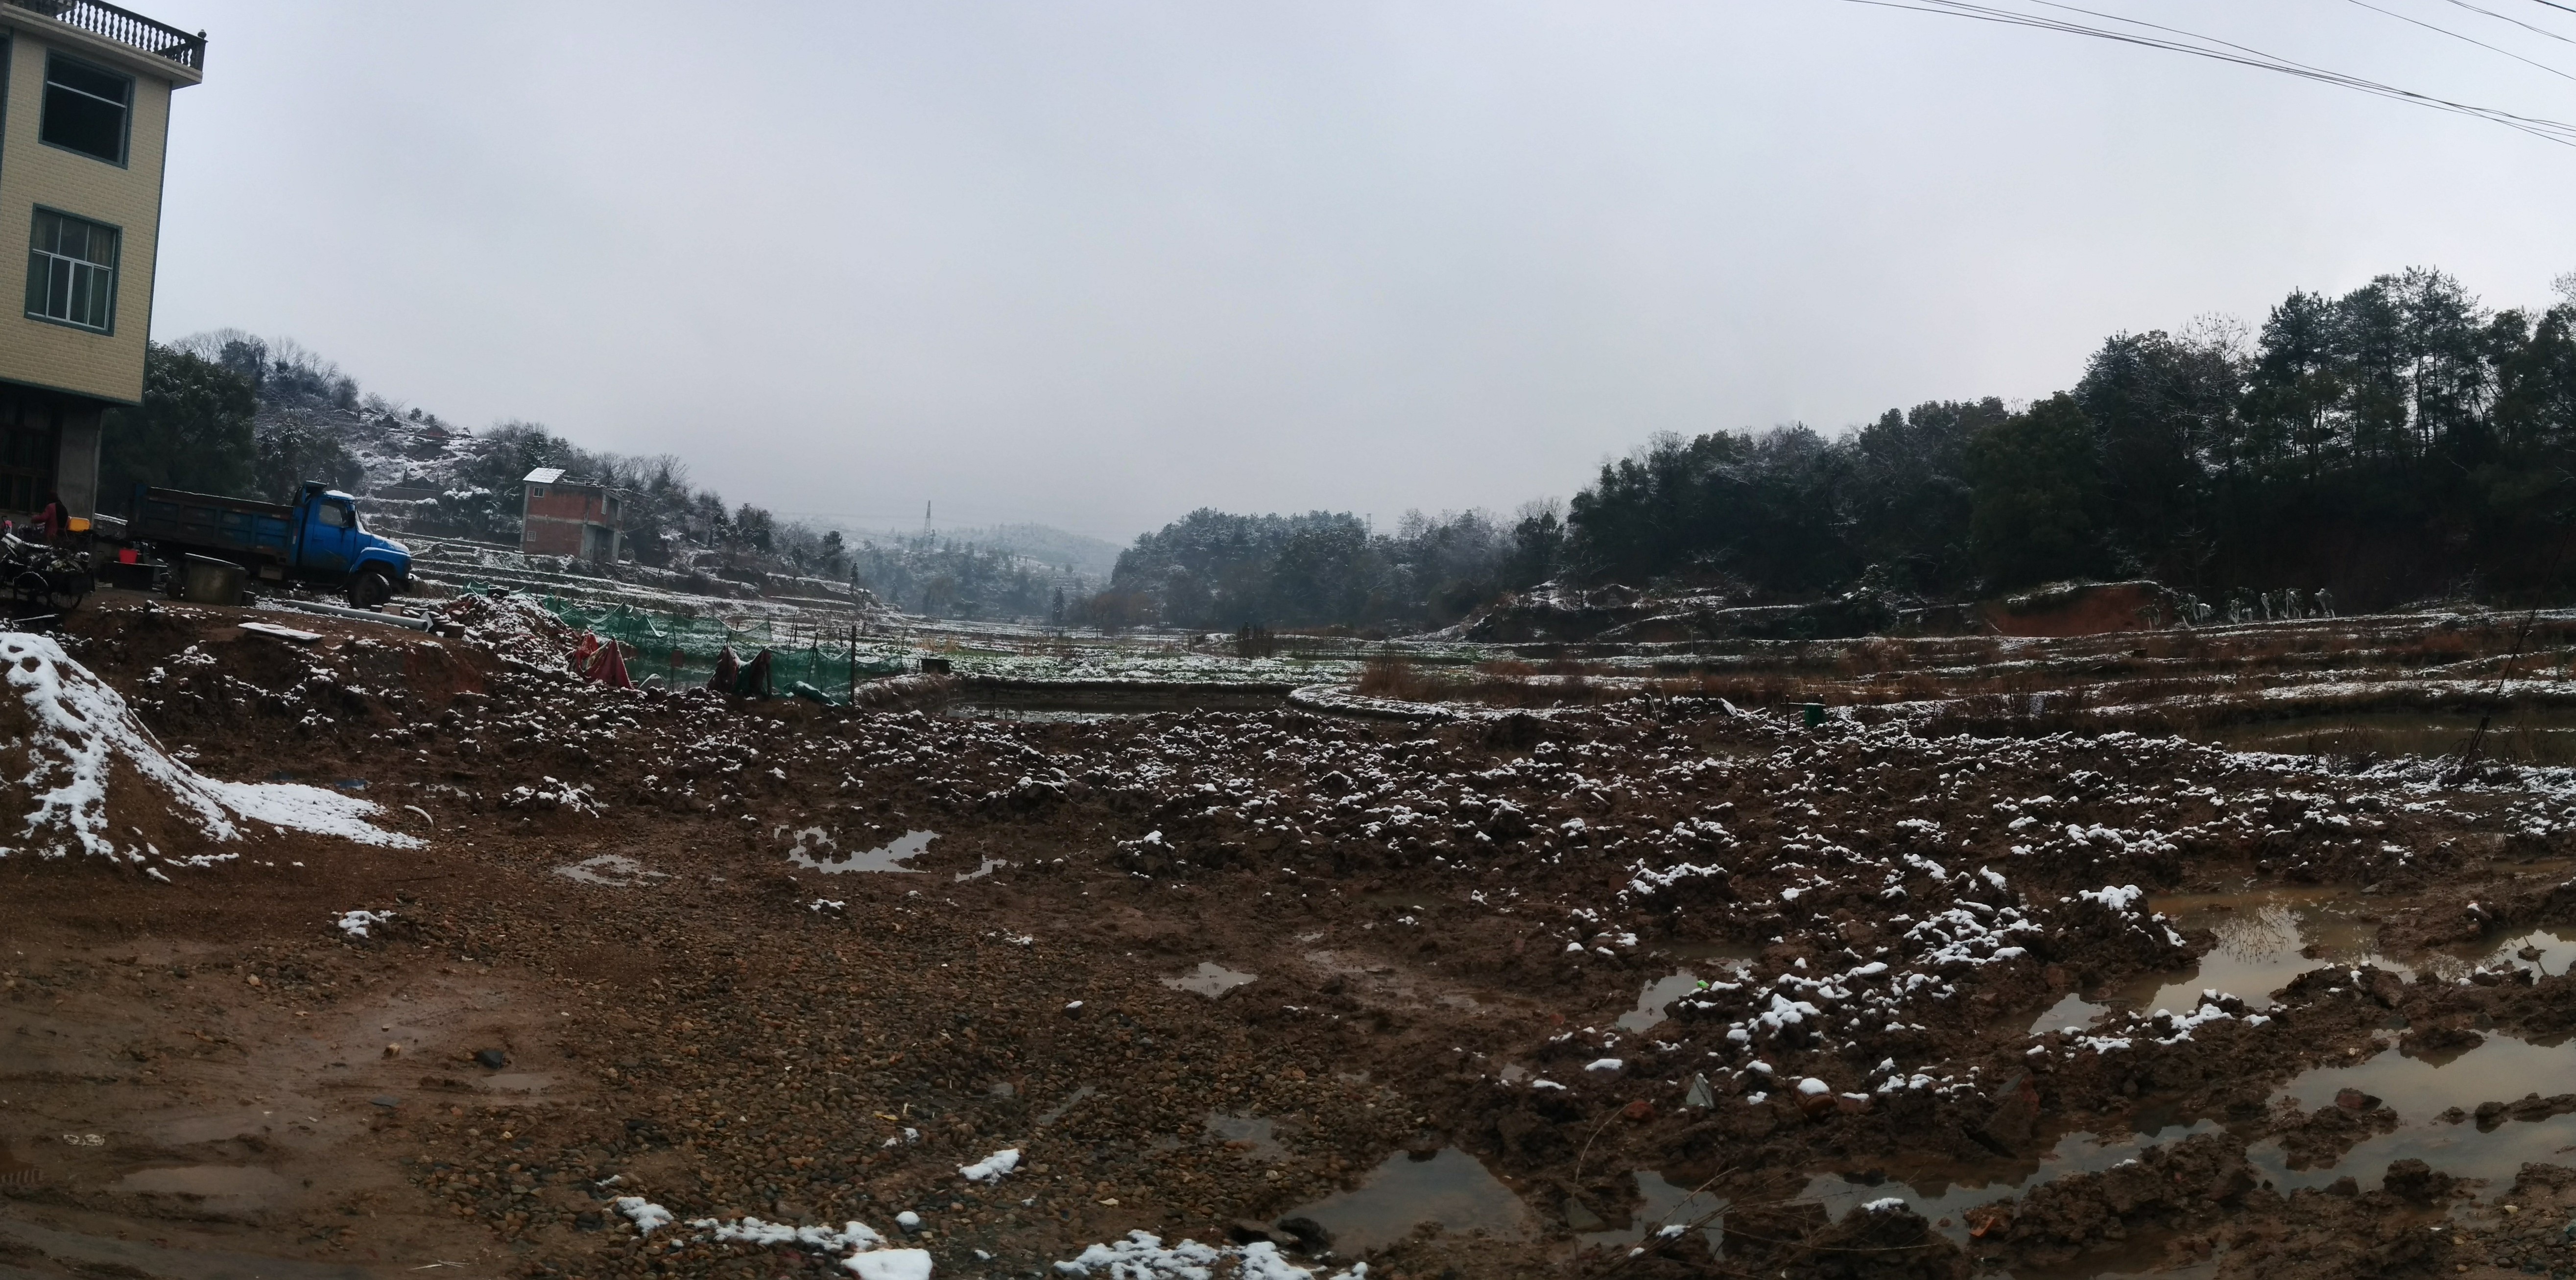
track, soil, geological phenomenon